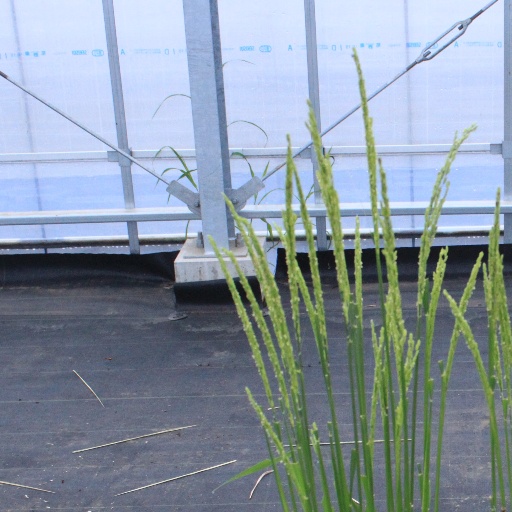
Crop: rice